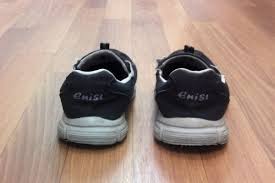
Waste category: shoes